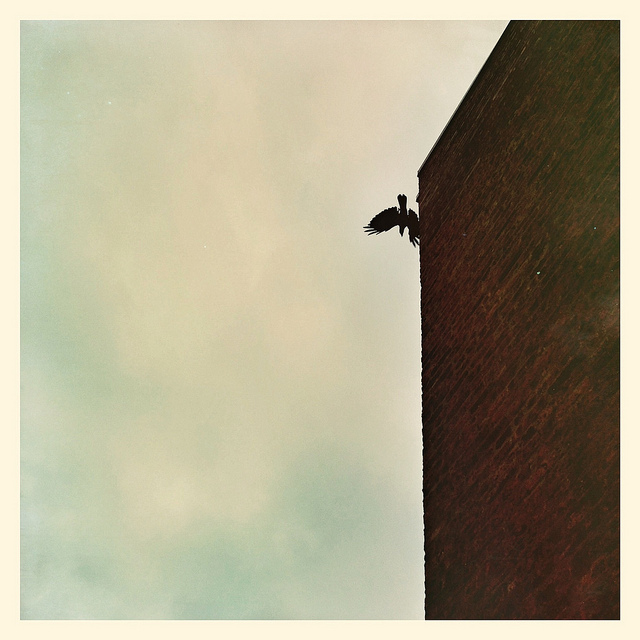
user: Given an image and a question. Answer the question in a short answer. Question: What type of bird is this? Short Answer:
assistant: crow